Yacyretá Dam

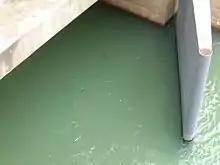
Flood gate for fish

The lake created by the dam displaced 40,000 people. The elevation of the water level also affected the road infrastructure and sewage of the region in a way that many studies undertaken prior to construction of the dam did not take into account ; independent research later confirmed that the census of INDEC in 1990 was altered to reduce the amount of money the Yacyreta Organization would have to pay to compensate the people displaced.